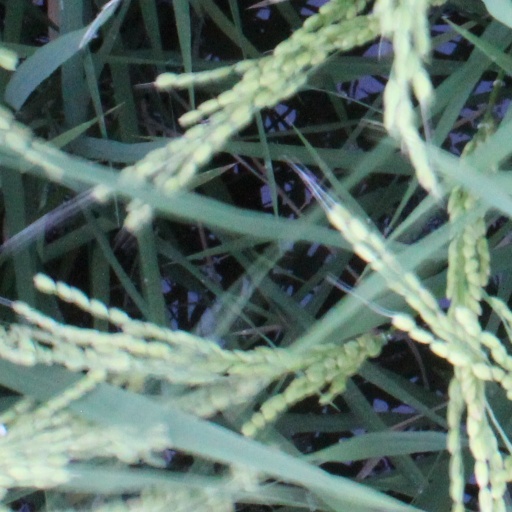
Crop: rice